Wellingborough London Road railway station

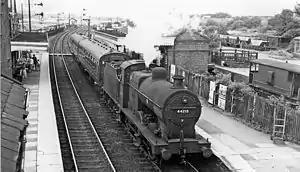
A Peterborough - Northampton train in 1962

Wellingborough London Road railway station is a former railway station in Wellingborough, Northamptonshire on a line which connected Peterborough and Northampton.